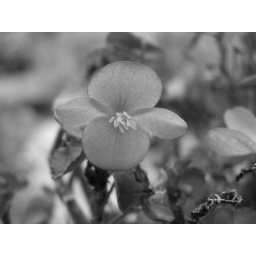
Pink in black and white